Painted turtle

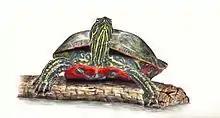
Western painted turtle (watercolor by Gordon)

The eastern painted turtle ranges from southeastern Canada to Georgia with a western boundary at approximately the Appalachians. At its northern extremes, the turtle tends to be restricted to the warmer areas closer to the Atlantic Ocean. It is uncommon in far north New Hampshire and in Maine is common only in a strip about 50 miles from the coast. In Canada, it lives in New Brunswick and Nova Scotia but not in Quebec or Prince Edward Island. To the south it is not found in the coastal lowlands of southern North Carolina, South Carolina, or Georgia, or in southern Georgia in general or at all in Florida.